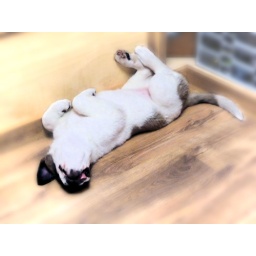
Angus sleeping in the library on Sun 29 Mar 2009